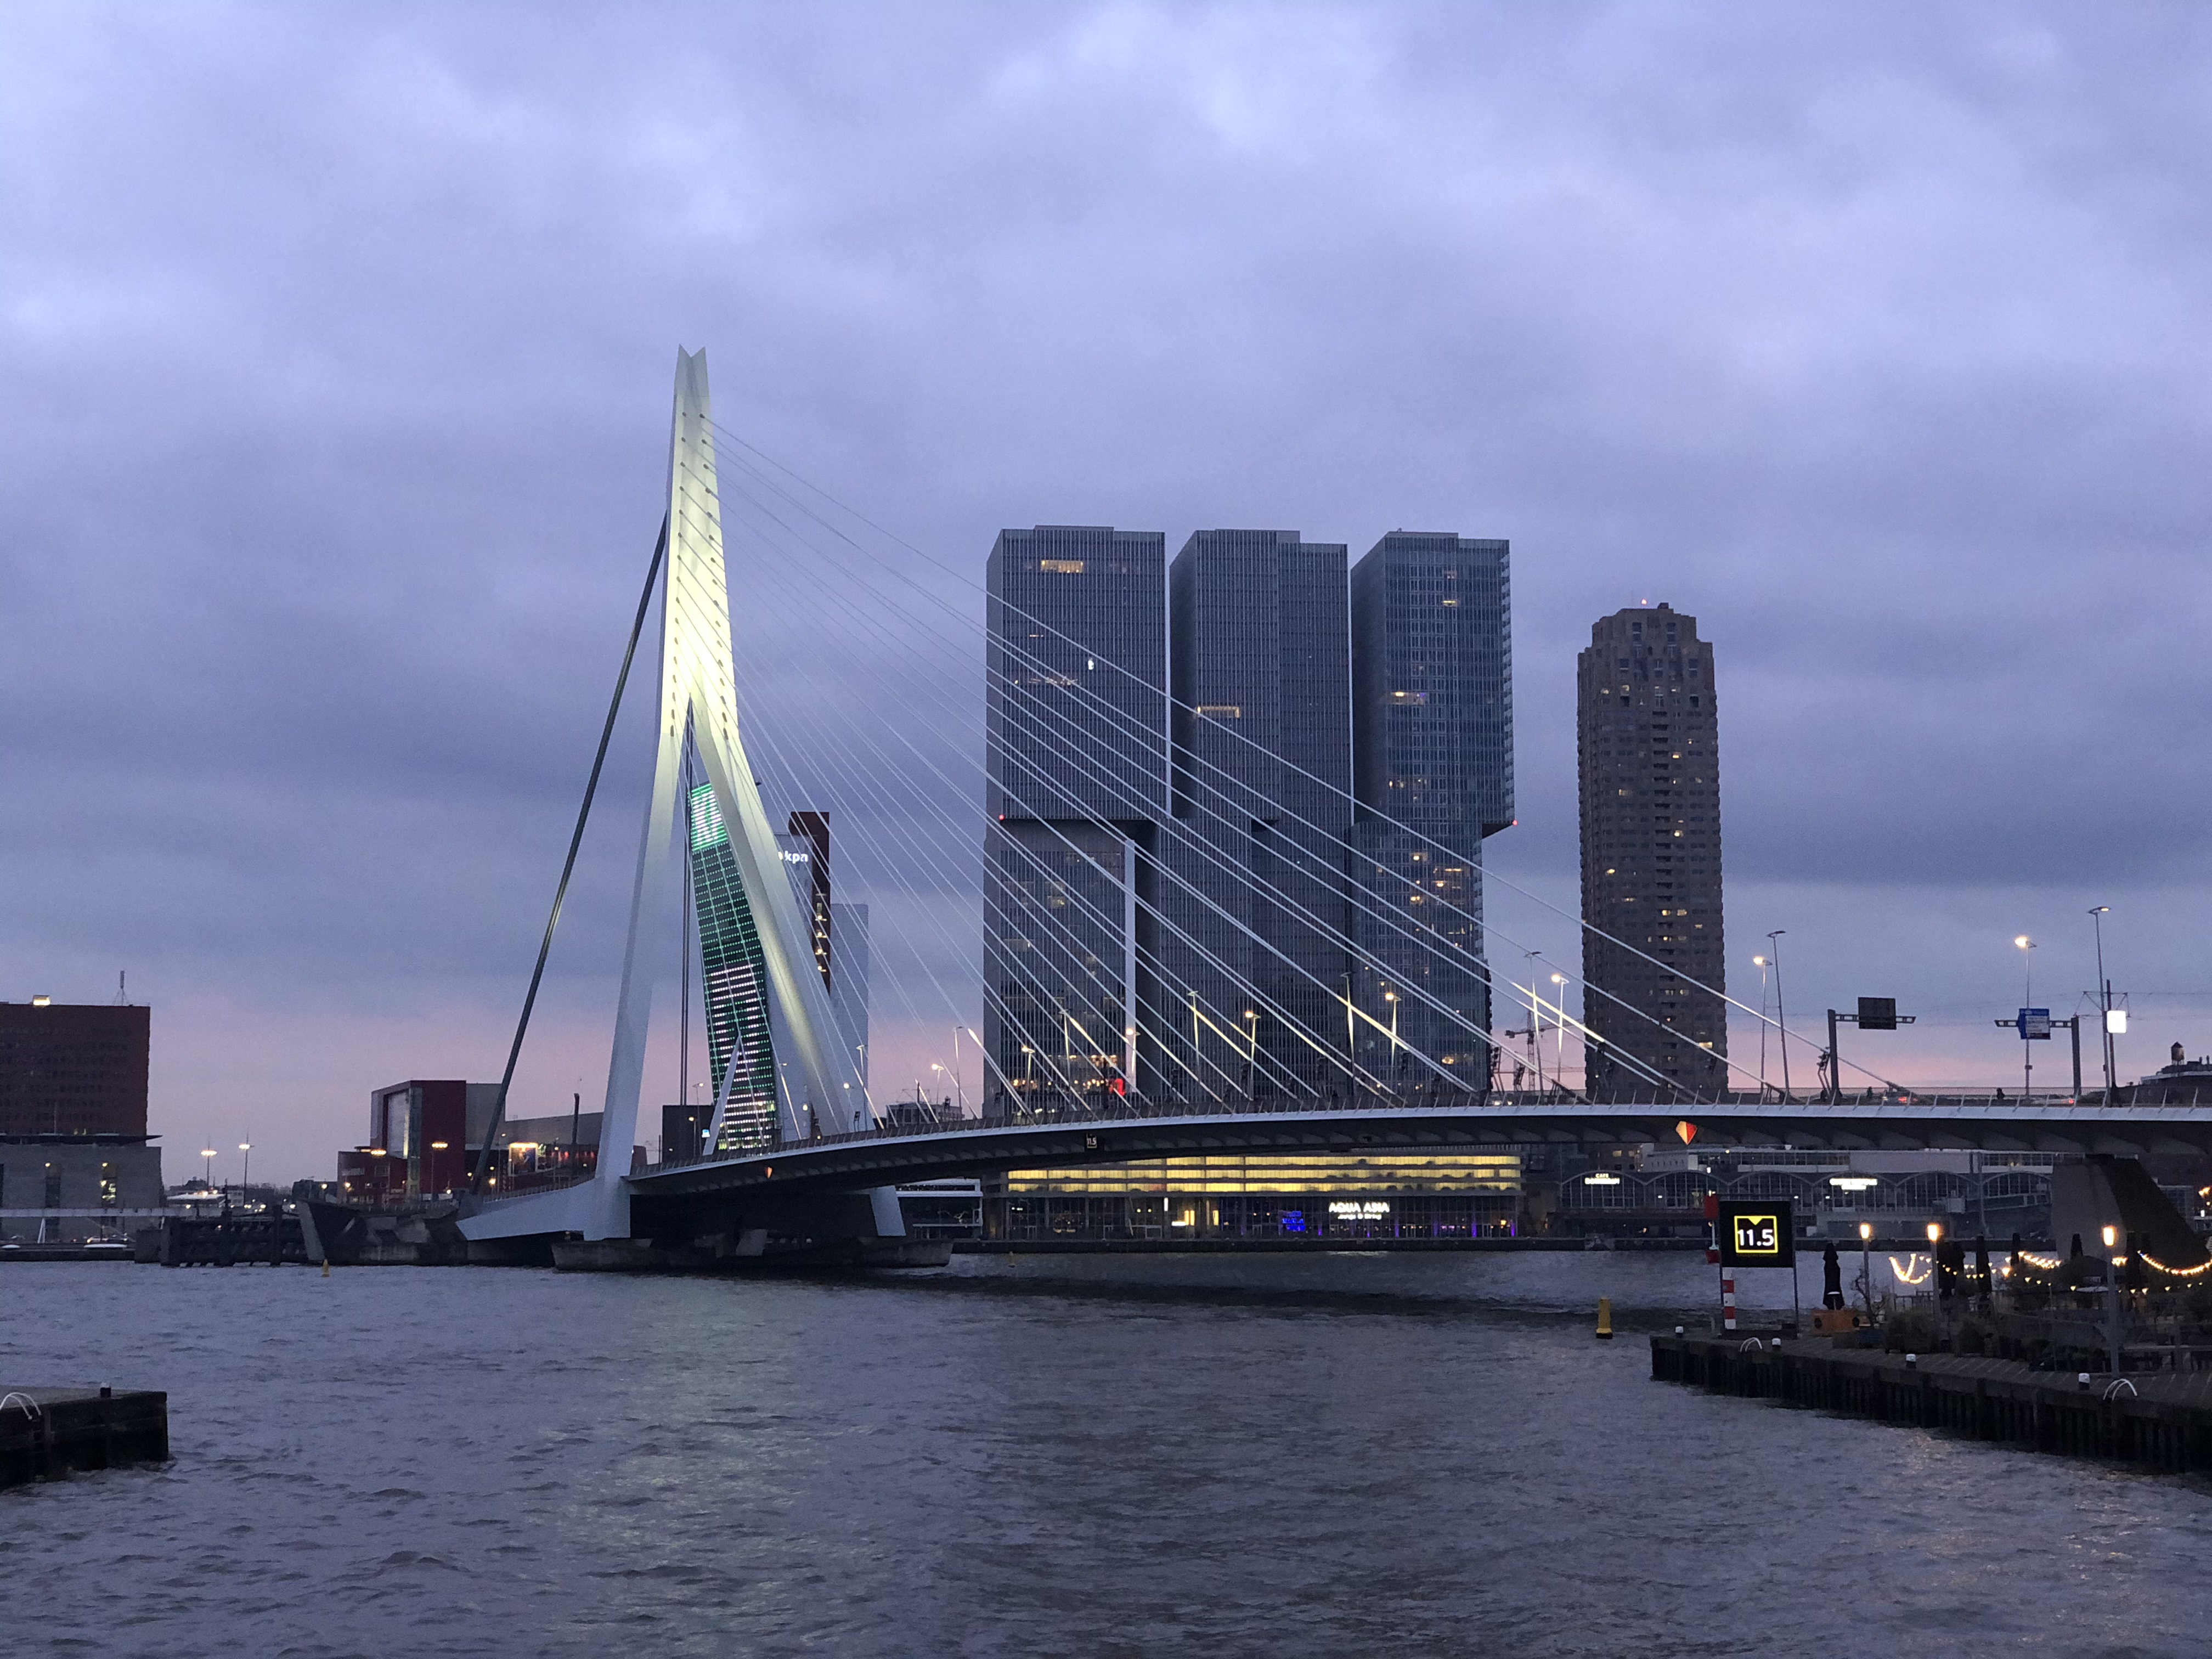
building, bridge, metropolitan area, city, cable stayed bridge, skyscraper, skyline, cityscape, extradosed bridge, landmark, human settlement, sky, suspension bridge, river, architecture, skyway, urban area, tower block, metropolis, brug, nonbuilding structure, fixed link, downtown, channel, concrete bridge